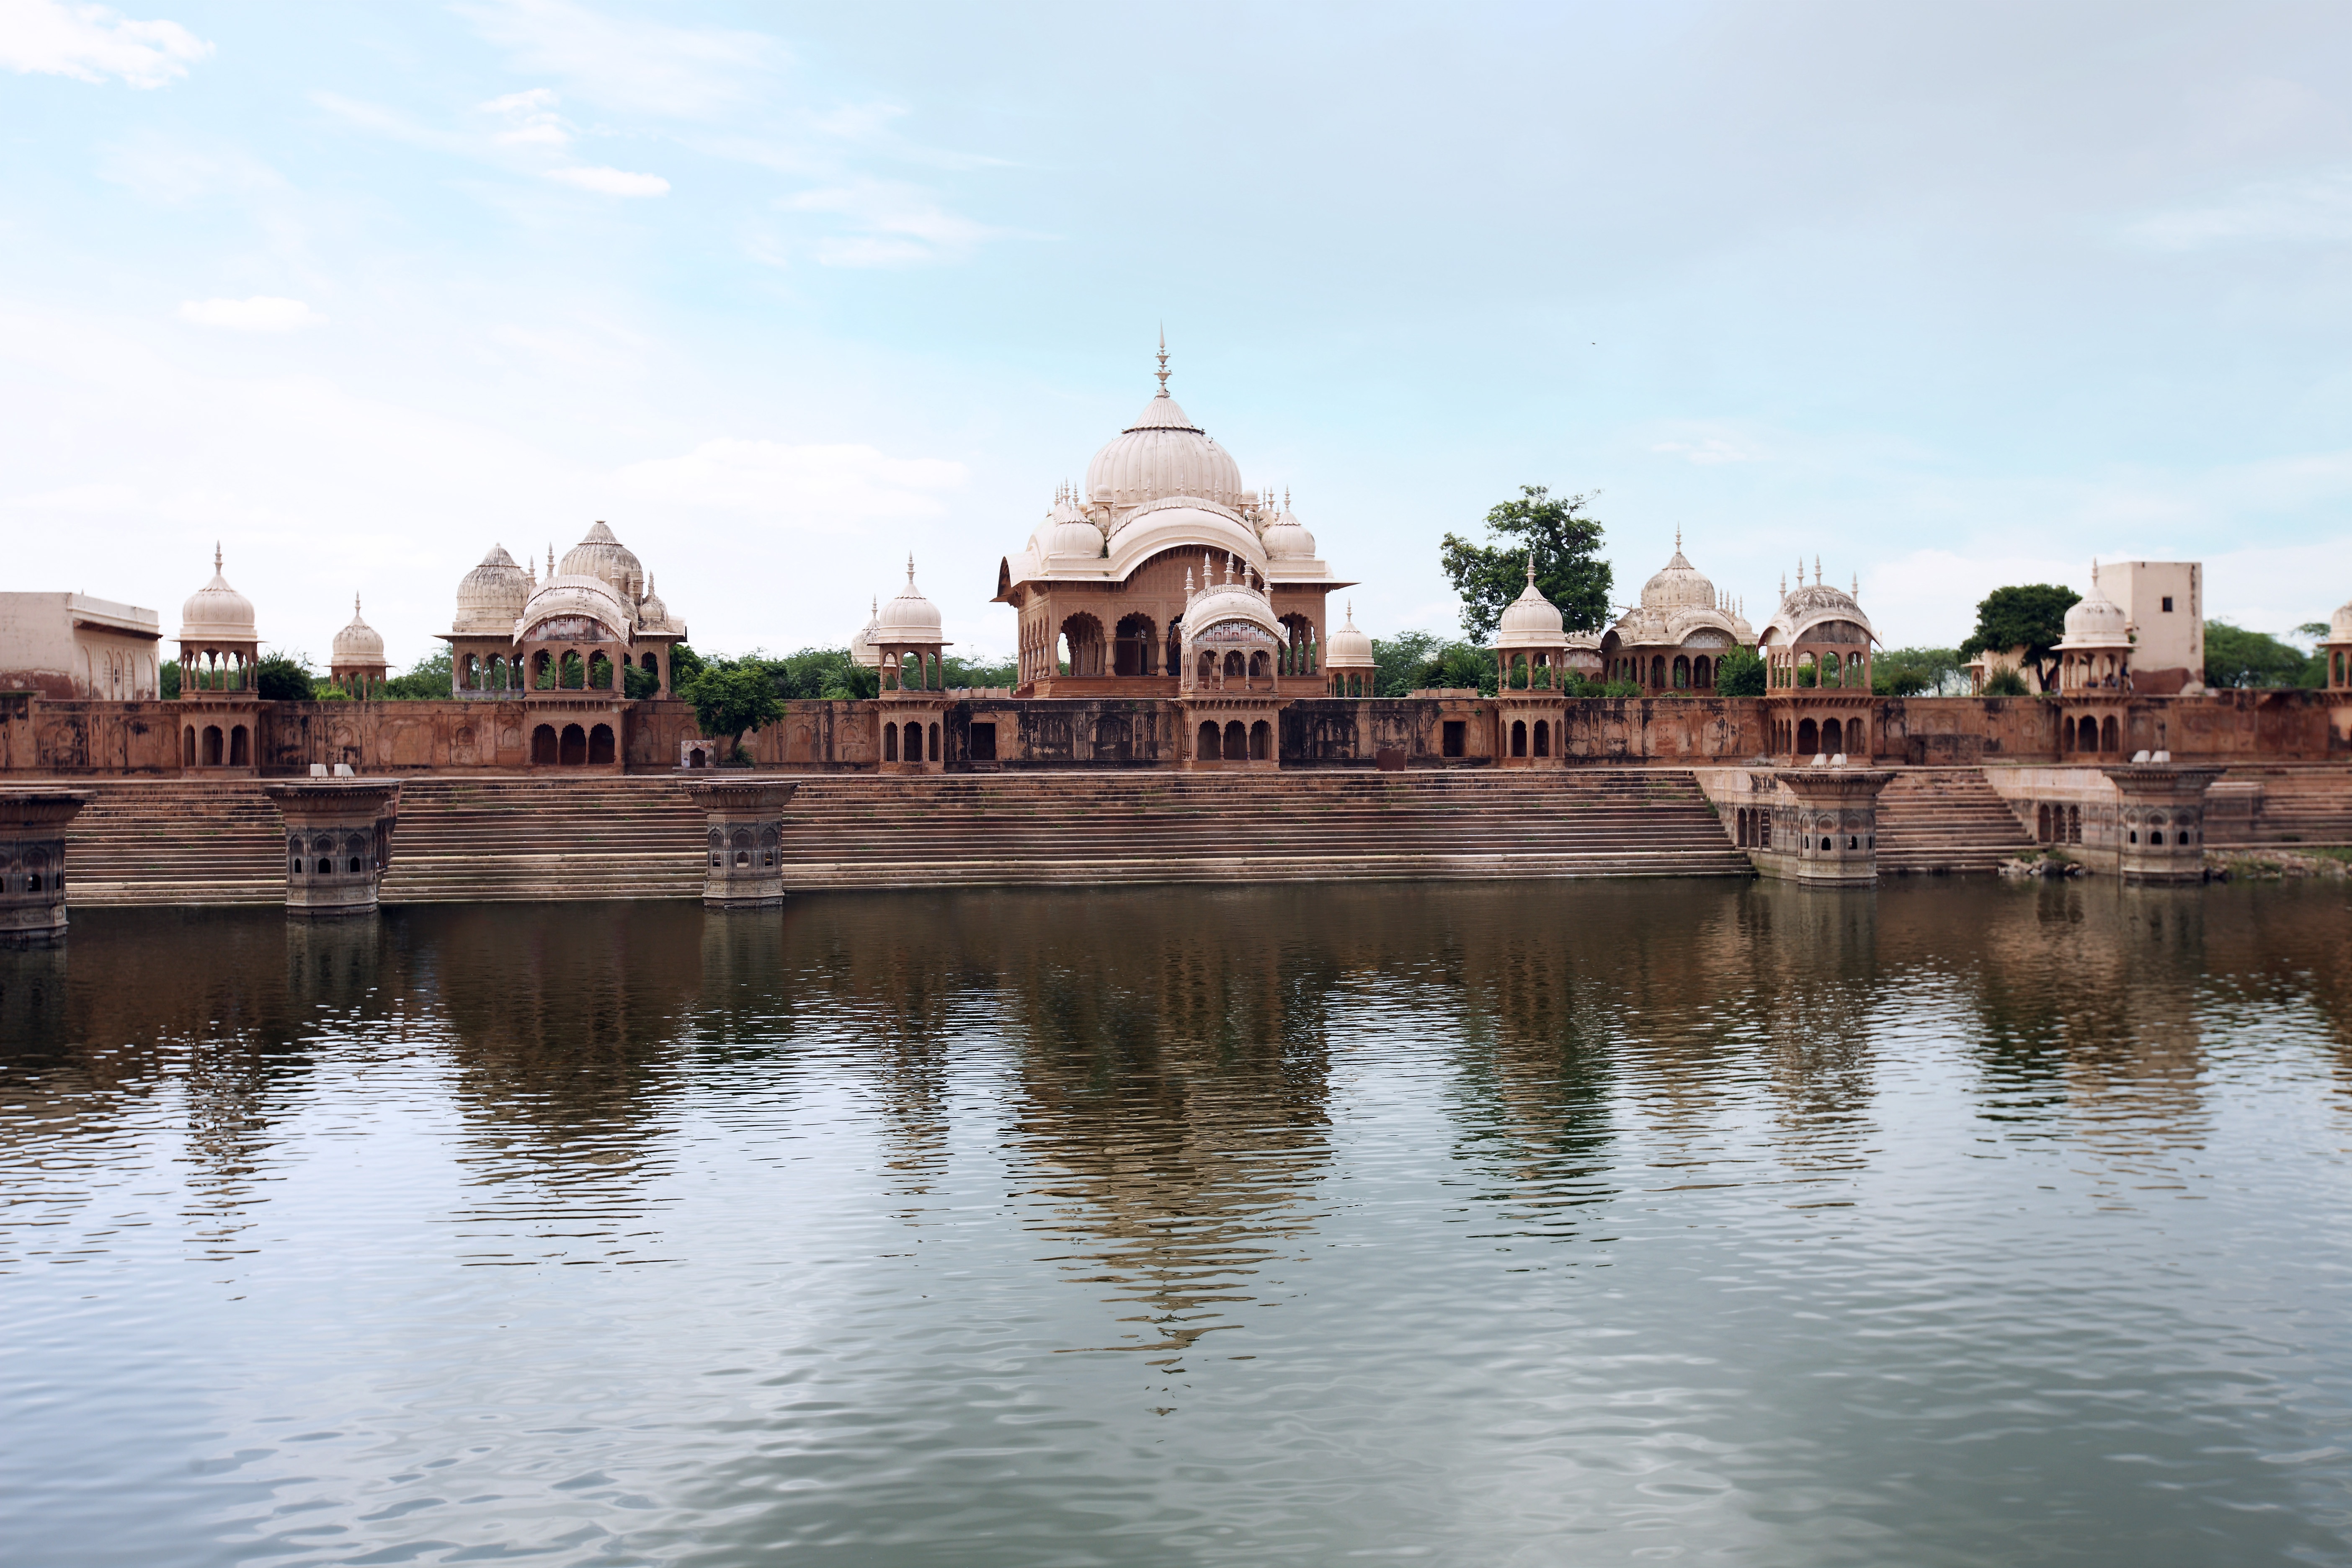
architecture, building, palace, old, river, stone, monument, tourist, travel, reflection, religion, asia, ancient, landmark, attraction, historic, tourism, place of worship, sculpture, religious, temple, culture, famous, heritage, india, carving, hindu, hinduism, hindu temple, ancient history, hindus